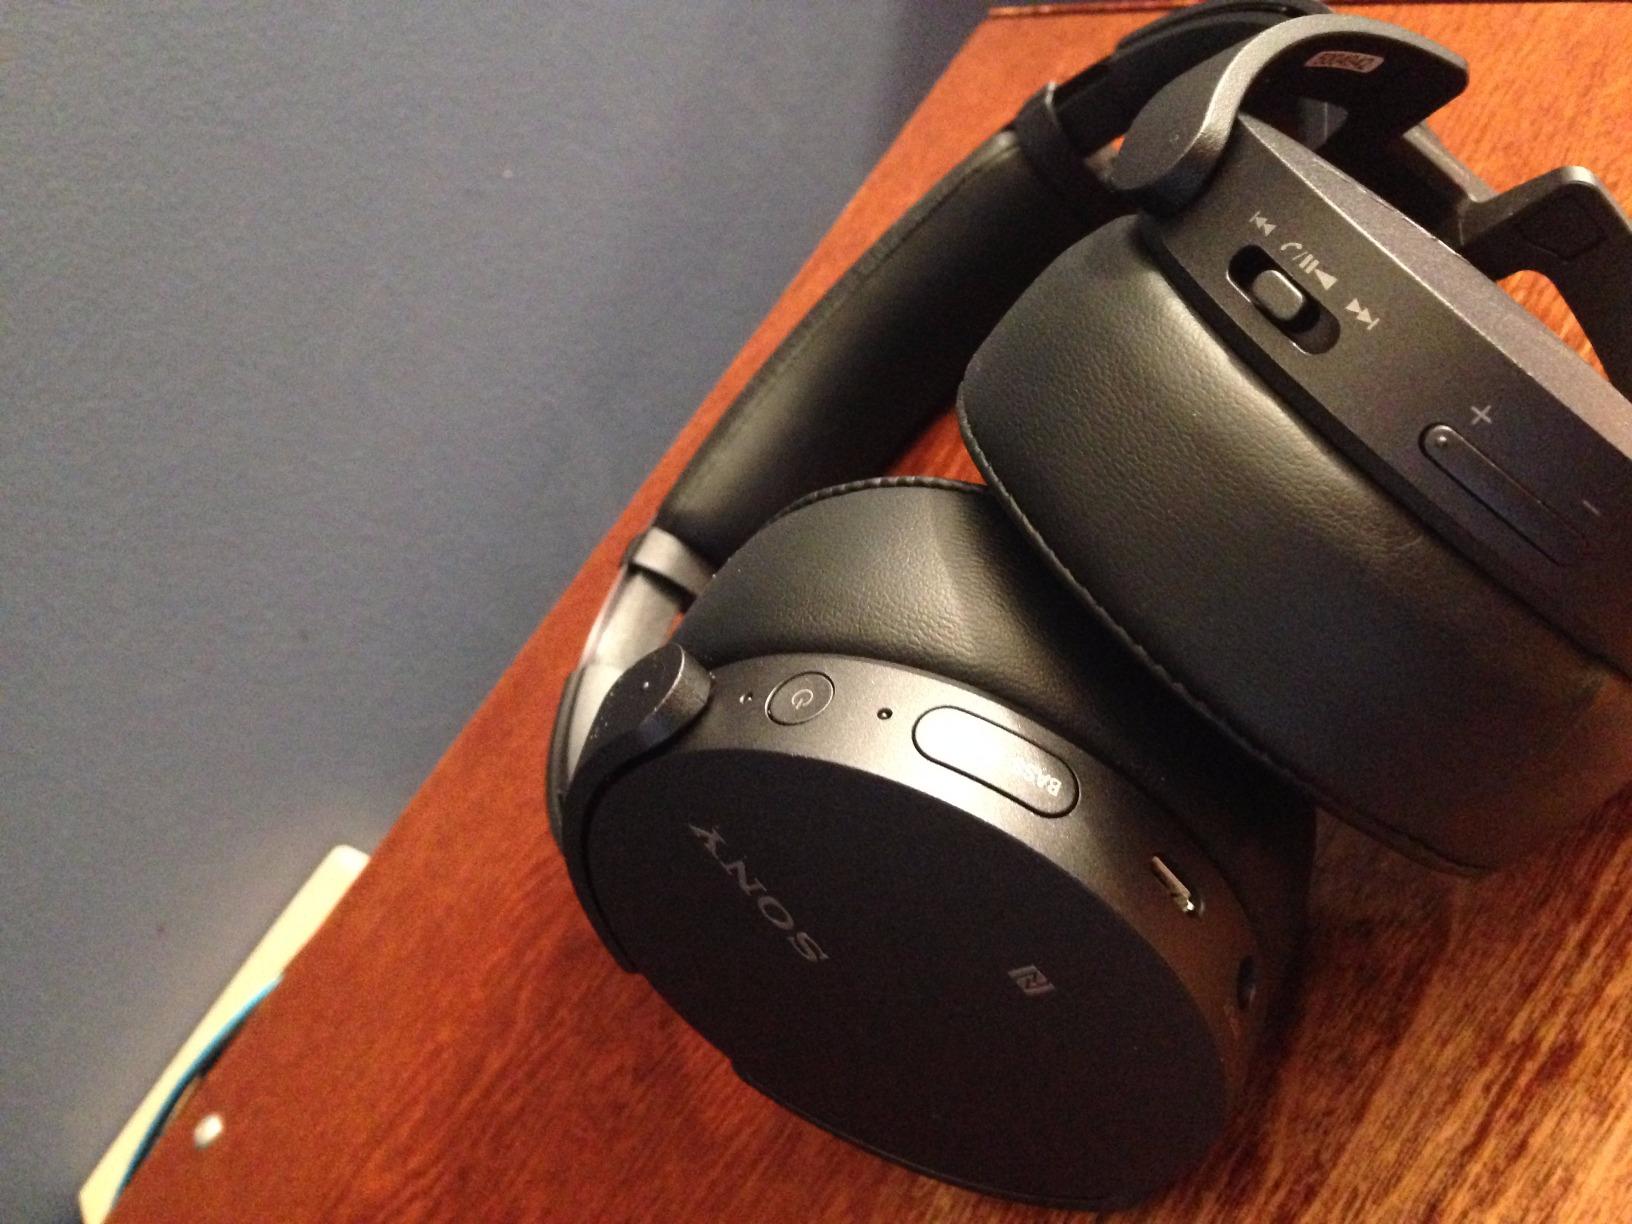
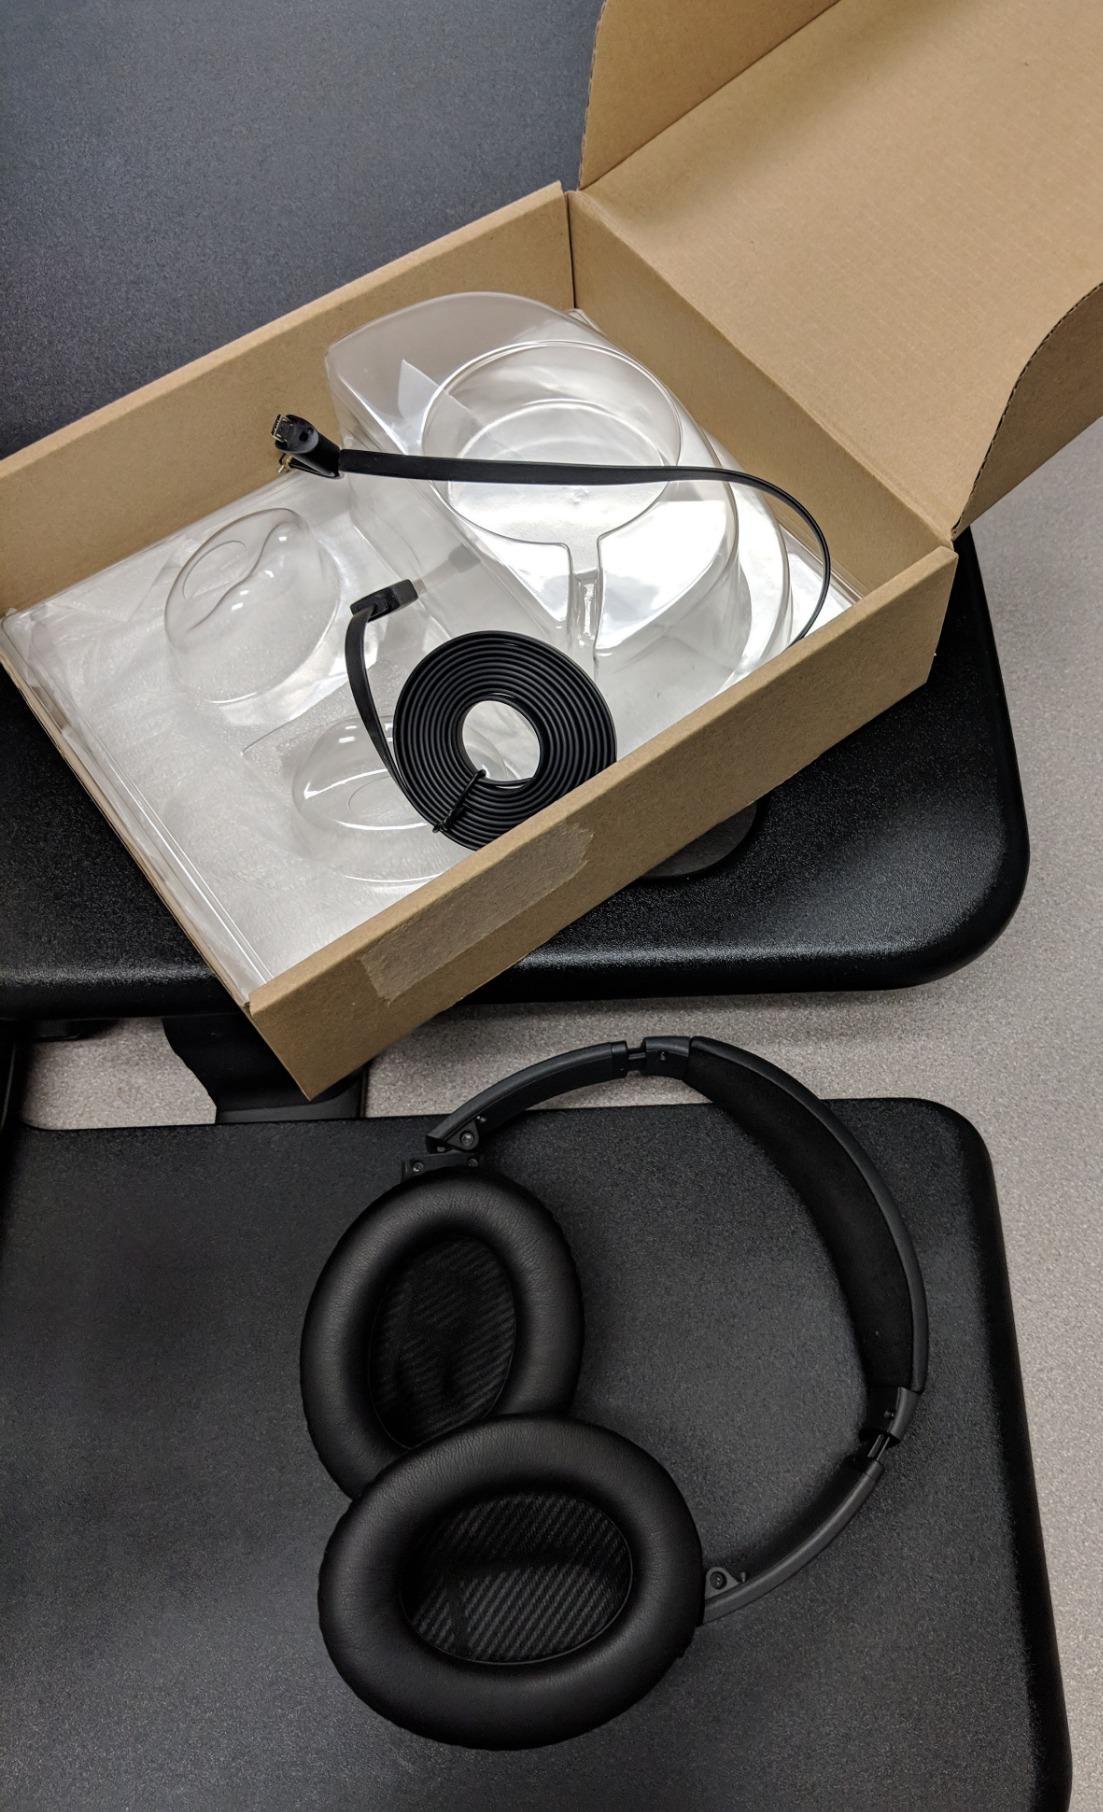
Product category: headphones
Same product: no